Sirop de Liège

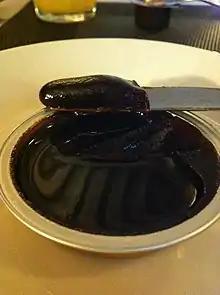

Cored fruit is cooked slowly until it falls apart, releasing the pectin from the skin. The compote is then pushed through a , removing the skin, and breaking the fruit into mush. It is then reduced by slow cooking over several hours until the pectin sets, in the same way jam is, then tested by dropping a test piece into cold water. Typically, of fruit produce of syrup. The slow cooking process is essential; one guide says that cooking down should take about 10 hours.